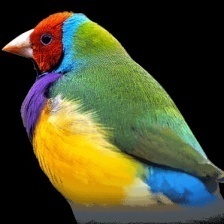
Species: GOULDIAN FINCH
Scientific name: ERYTHRURA GOULDIAE
ImageNet parent category: house_finch